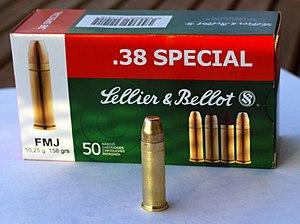
Sellier et Bellot, créée en 1825, est une cartoucherie basée dans la ville de Vlasim en République tchèque.
Une balle blindée ou balle chemisée est un type de munition composé d'un noyau d'alliage mou encastré dans une coquille de métal dur : laiton, cupronickel ou parfois un alliage d'acier. Cette coquille extérieure, à la manière d'une « chemise » qui habille le projectile, peut s'étendre à la totalité de la balle ou laisser le plomb visible. Cette technique permet à la balle d'atteindre une plus grande vélocité que son noyau nu sans laisser de dépôt dans l'alésage. Comparée aux balles à pointe creuse ou souple, l'apparence d'une munition chemisée est très reconnaissable. Historiquement, la première balle blindée fonctionnelle est attribuée au colonel Éduard Rubin de l'armée suisse en 1882. Ce type de projectile a été employé pour la première fois à grande échelle à partir de 1886 pour le fusil Lebel modèle 1886 dans la cartouche à balle "M", une balle cylindro-ogivale de 15.10 grammes à la pointe tronquée et constituée d'un noyau de plomb enveloppé d'une chemise de maillechort.